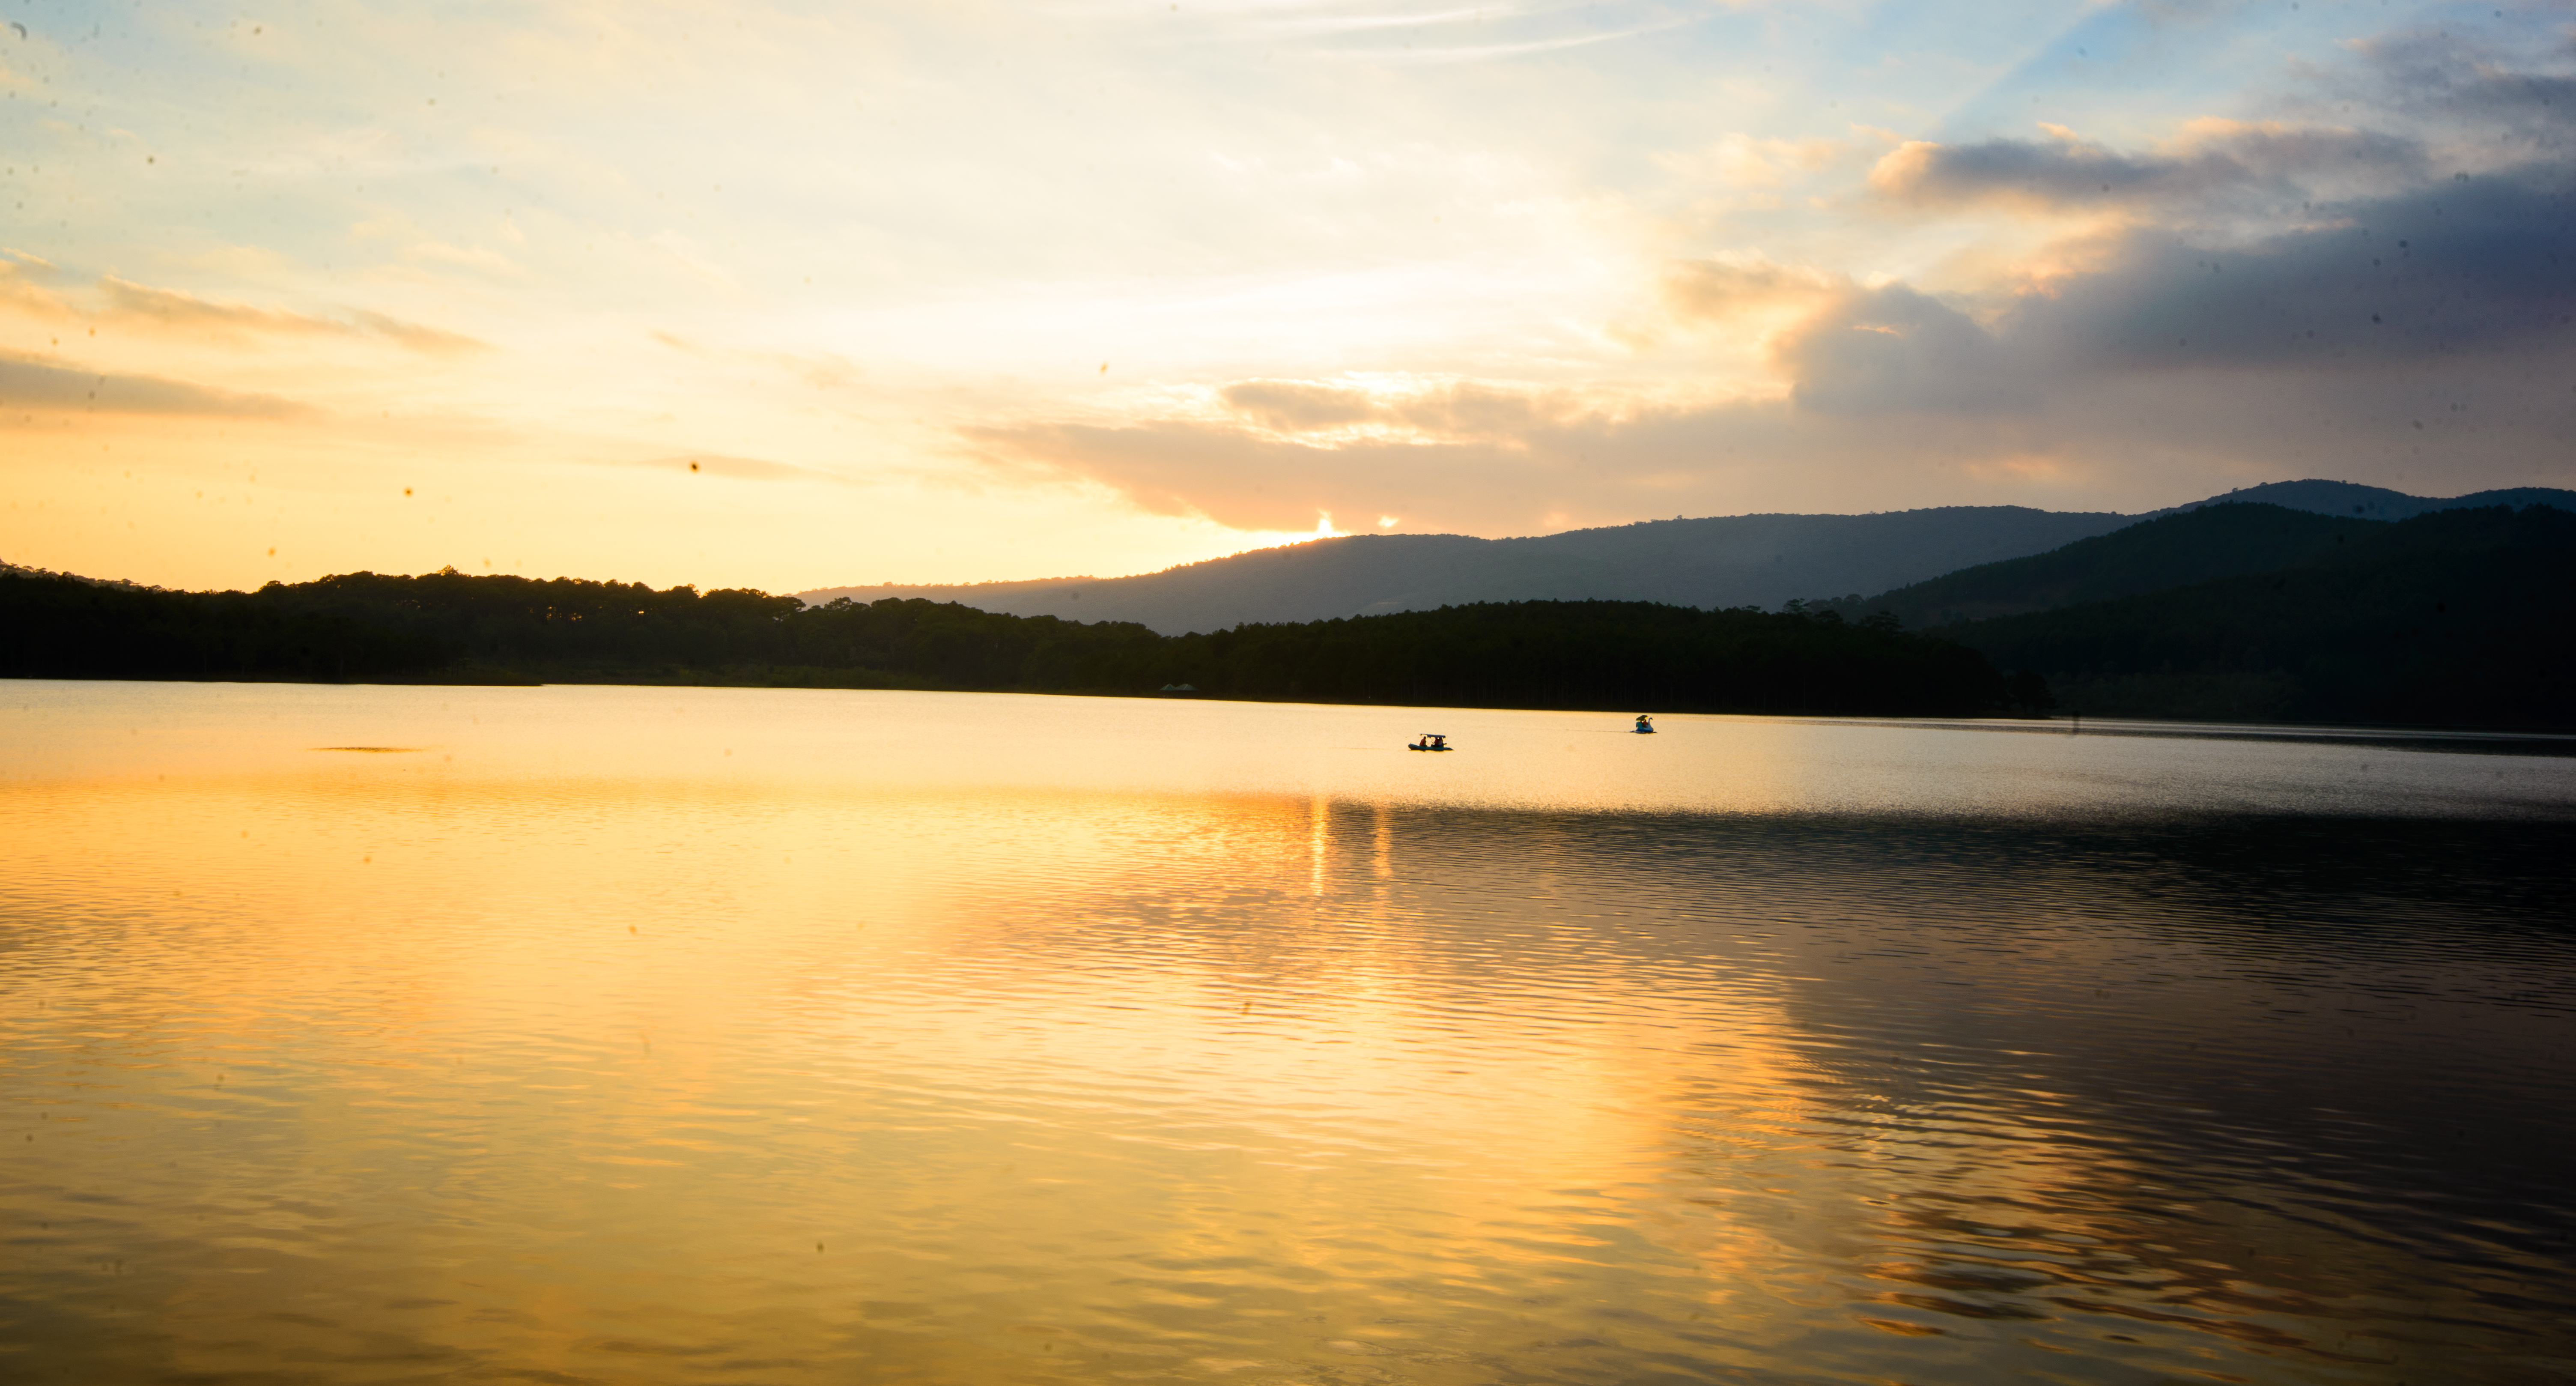
lake, mere, beautiful, picturesque, romantics, scene, spectacle, nature, vietnam, sky, blue, hydroelectric, water tower, construction, Vietnam travel, morning, boat, mountain, reflection, loch, water, horizon, reservoir, calm, cloud, sunset, evening, dawn, afterglow, sunrise, lake district, atmosphere, dusk, sunlight, river, sea, water resources, landscape, hill